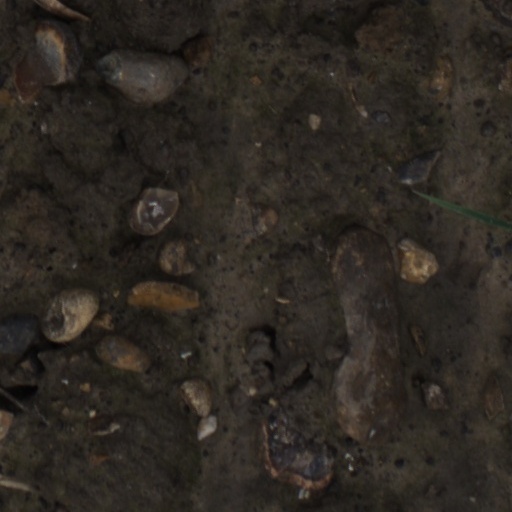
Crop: wheat